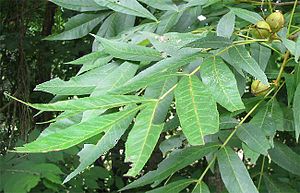
Hickory
Bitter Hickory (Carya cordiformis).